Precedent fact errors in Singapore law

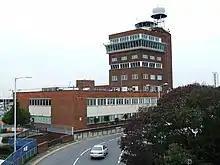
The control tower of London Heathrow Airport in October 2007. A 1980 House of Lords case involved an appellant who had been detained by immigration authorities for gaining entry into the United Kingdom at the airport by deception. The appellant unsuccessfully challenged his detention, the court holding that the authorities' decision did not involve any precedent fact.

Courts in the United Kingdom have stated that the precedent fact doctrine is not applicable to all statutes. In "Zamir v. Secretary of State for the Home Department" (1980), it was held that the statute in question did not fall into the "precedent fact" category, having regard to the discretionary nature of the power conferred on the public authority. The appellant Zamir, a Pakistani immigrant, was granted an entry certificate to enter the country on the basis that he was unmarried and intending to join his father, who had lived in England since 1962, as a dependent. Less than three months after the issuance of the certificate, the appellant married, and about a month later, in March 1976, he arrived in the UK at London Heathrow Airport and was granted leave by an immigration officer to enter the country for an indefinite period. The officer did not ask if the appellant was married and neither did the appellant volunteer this information. A son was subsequently born in Pakistan to the appellant and his wife, and in 1978 the appellant's wife and son applied for permission to join the appellant in the UK. At that point, the validity of the appellant's entry into the country in 1976 was queried. Following investigations, he was detained with a view to removal from the UK on the ground that he had obtained an entry certificate by deception. His detention was found to be lawful by the Divisional Court and the Court of Appeal. Before the House of Lords, one of the legal issues that arose was the basis for judicial review of the conclusion of the Home Secretary or the immigration officer that the appellant's leave to enter the UK was vitiated by deception.